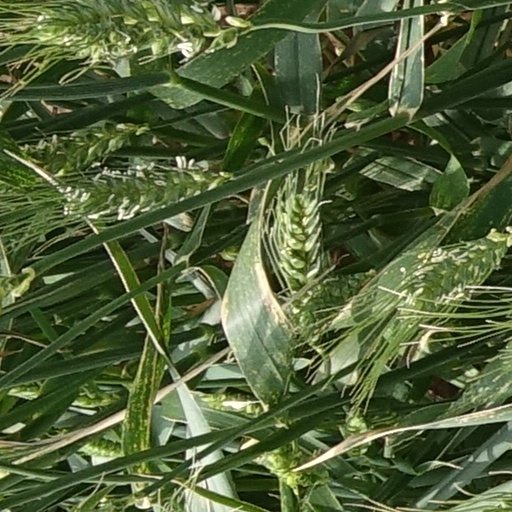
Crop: wheat